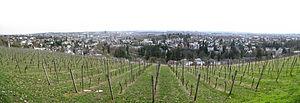
Le vignoble du Rheingau est une des treize régions viticoles d'Allemagne.